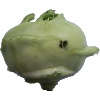
Label: Kohlrabi 1